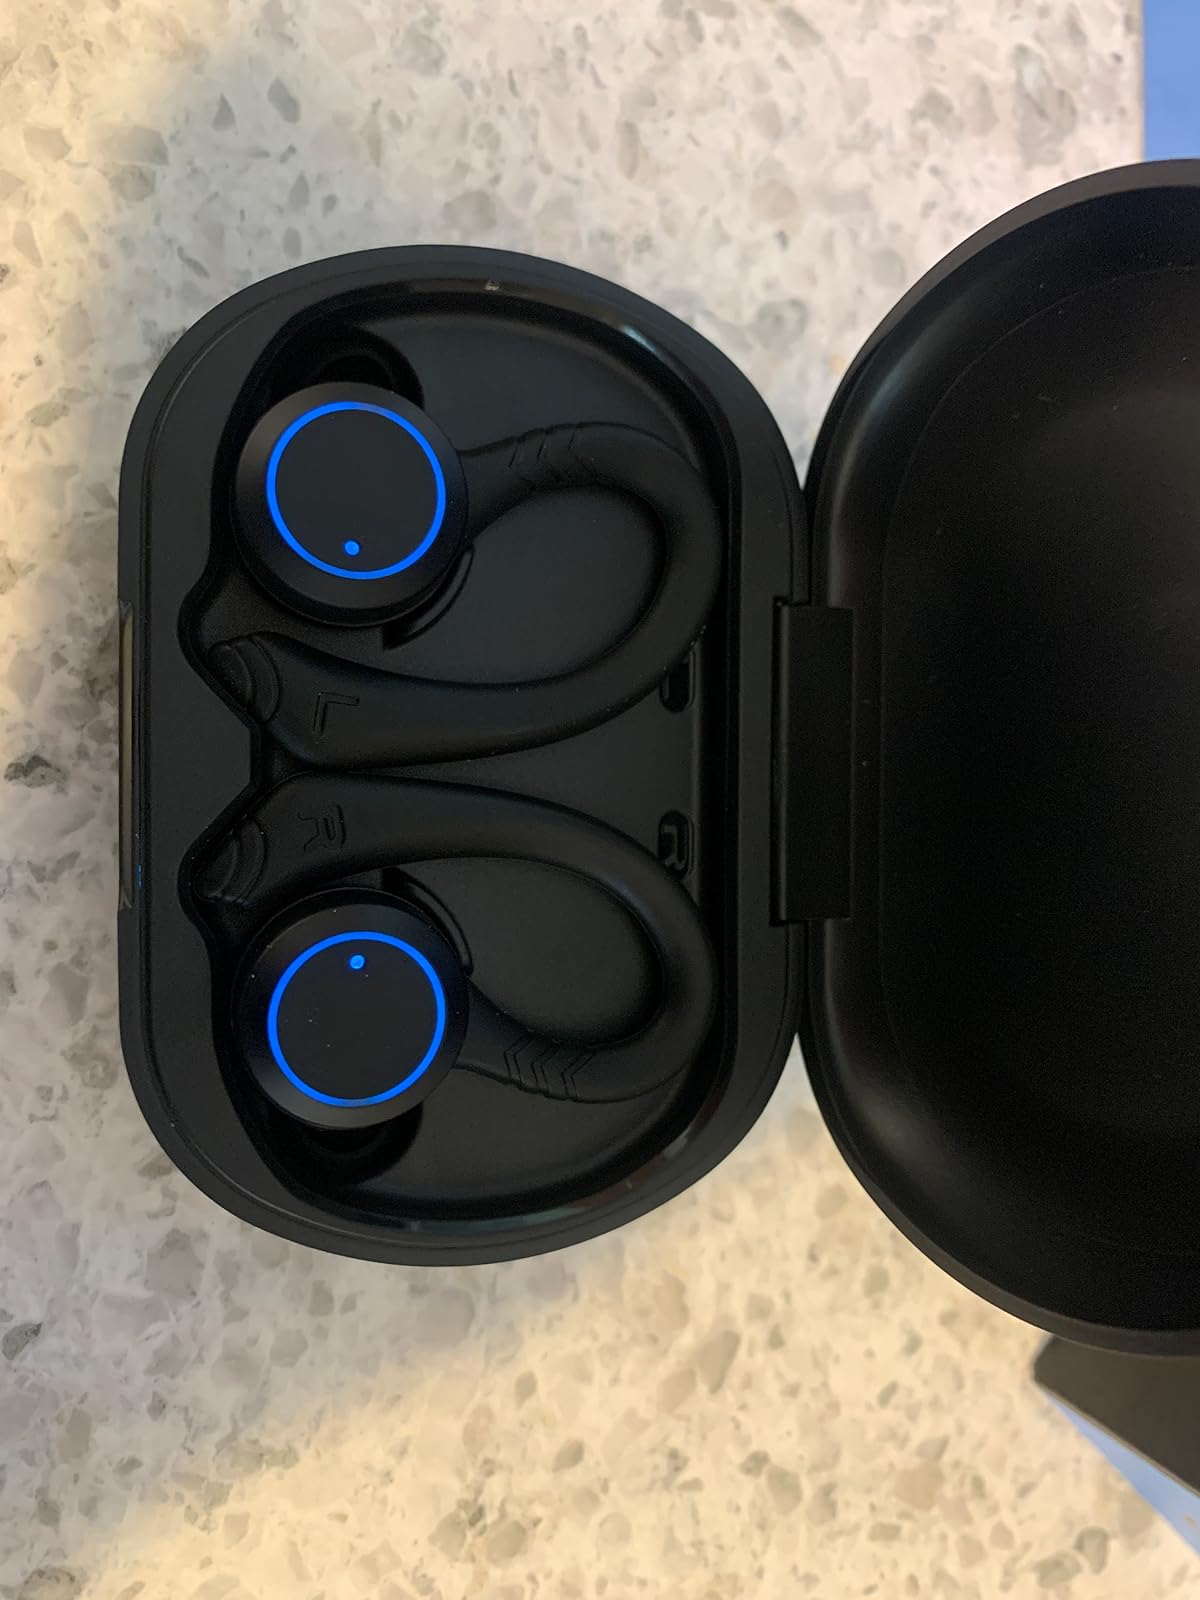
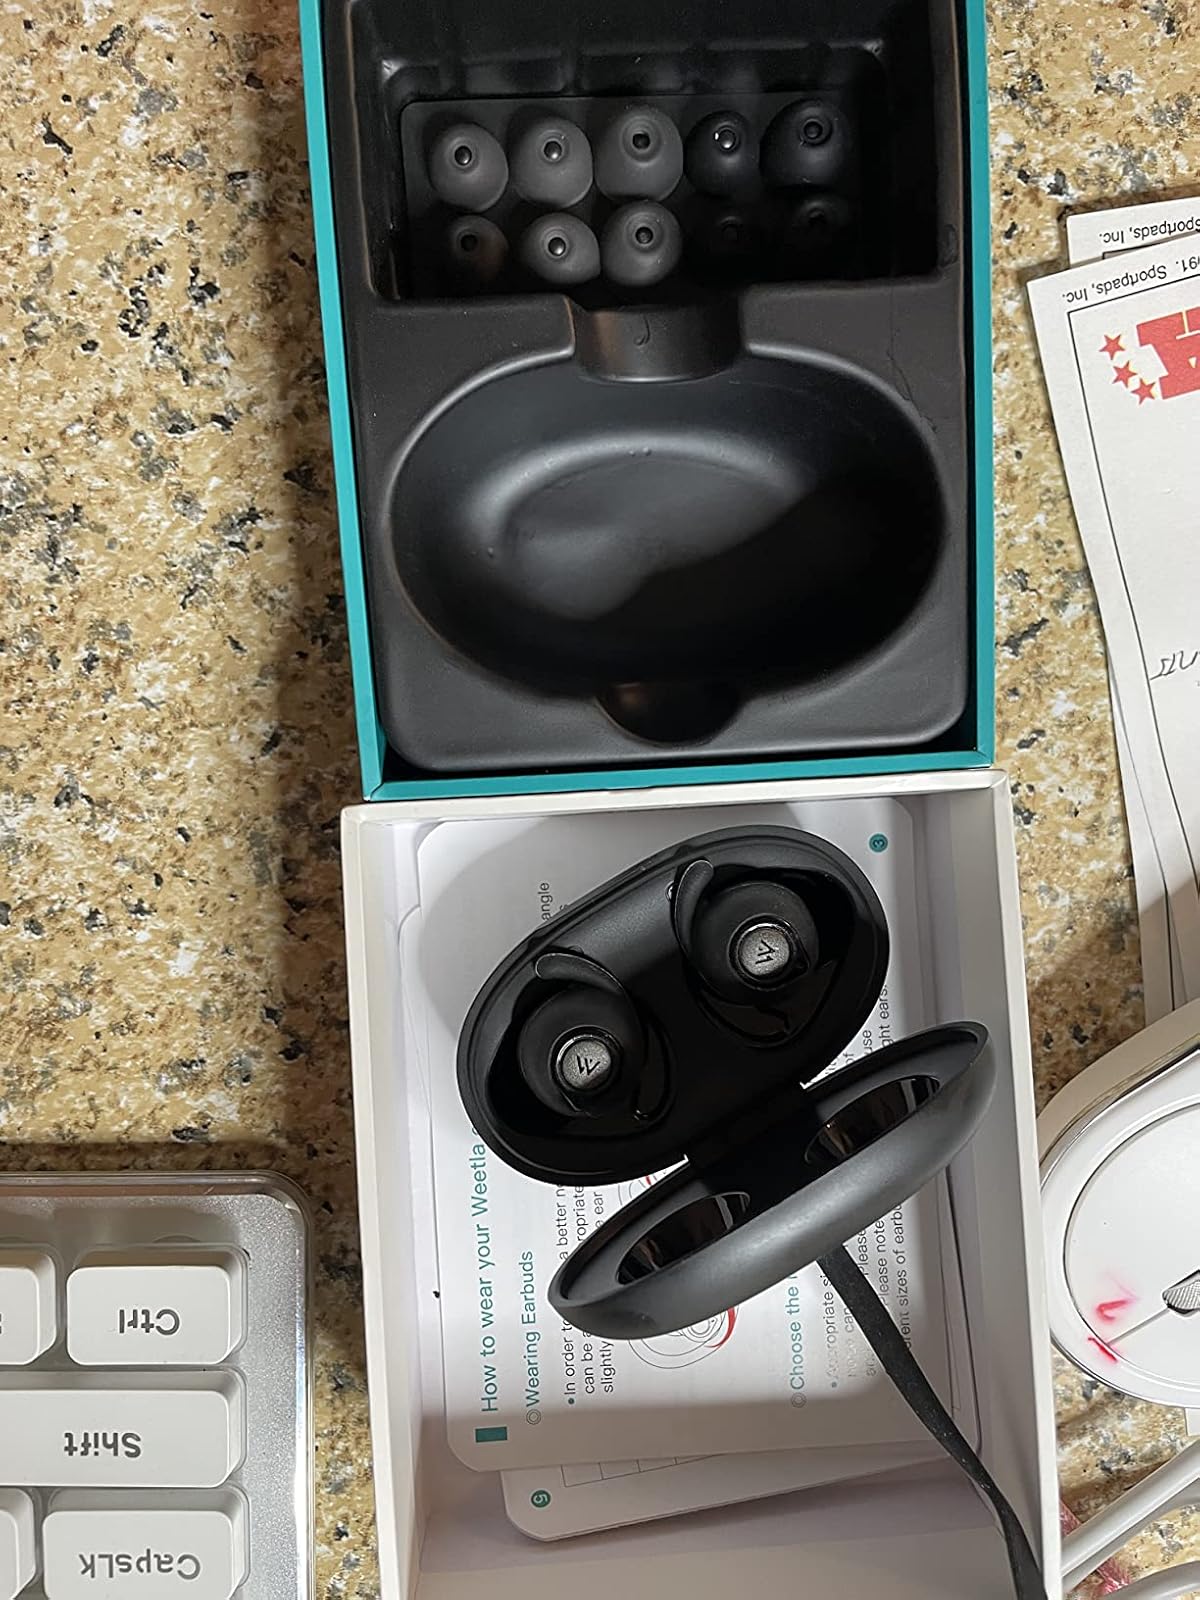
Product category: earbuds
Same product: no